Wallaroo, New South Wales

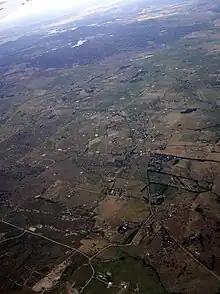
Aerial view of Wallaroo, from north west with Canberra in the background

Wallaroo is a rural locality in New South Wales close to the Australian Capital Territory.